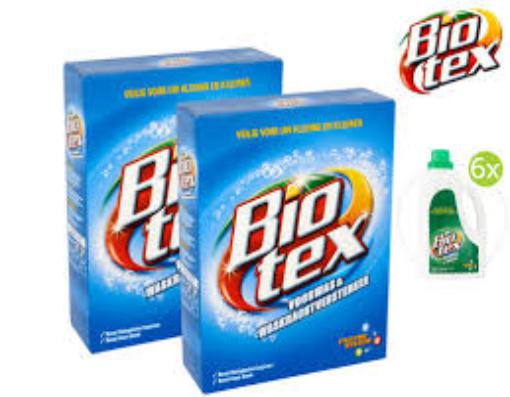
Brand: Biotex
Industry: Necessities